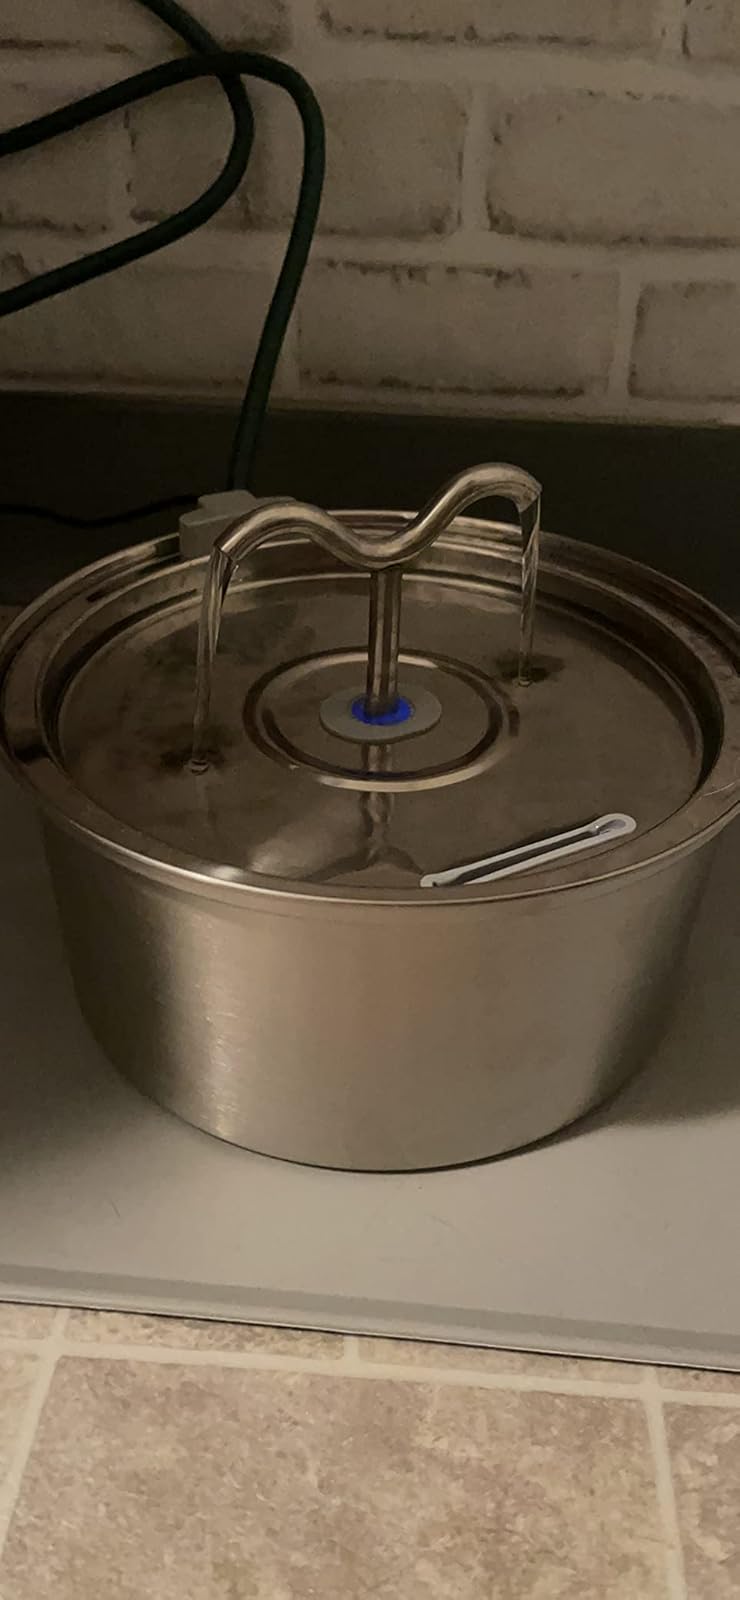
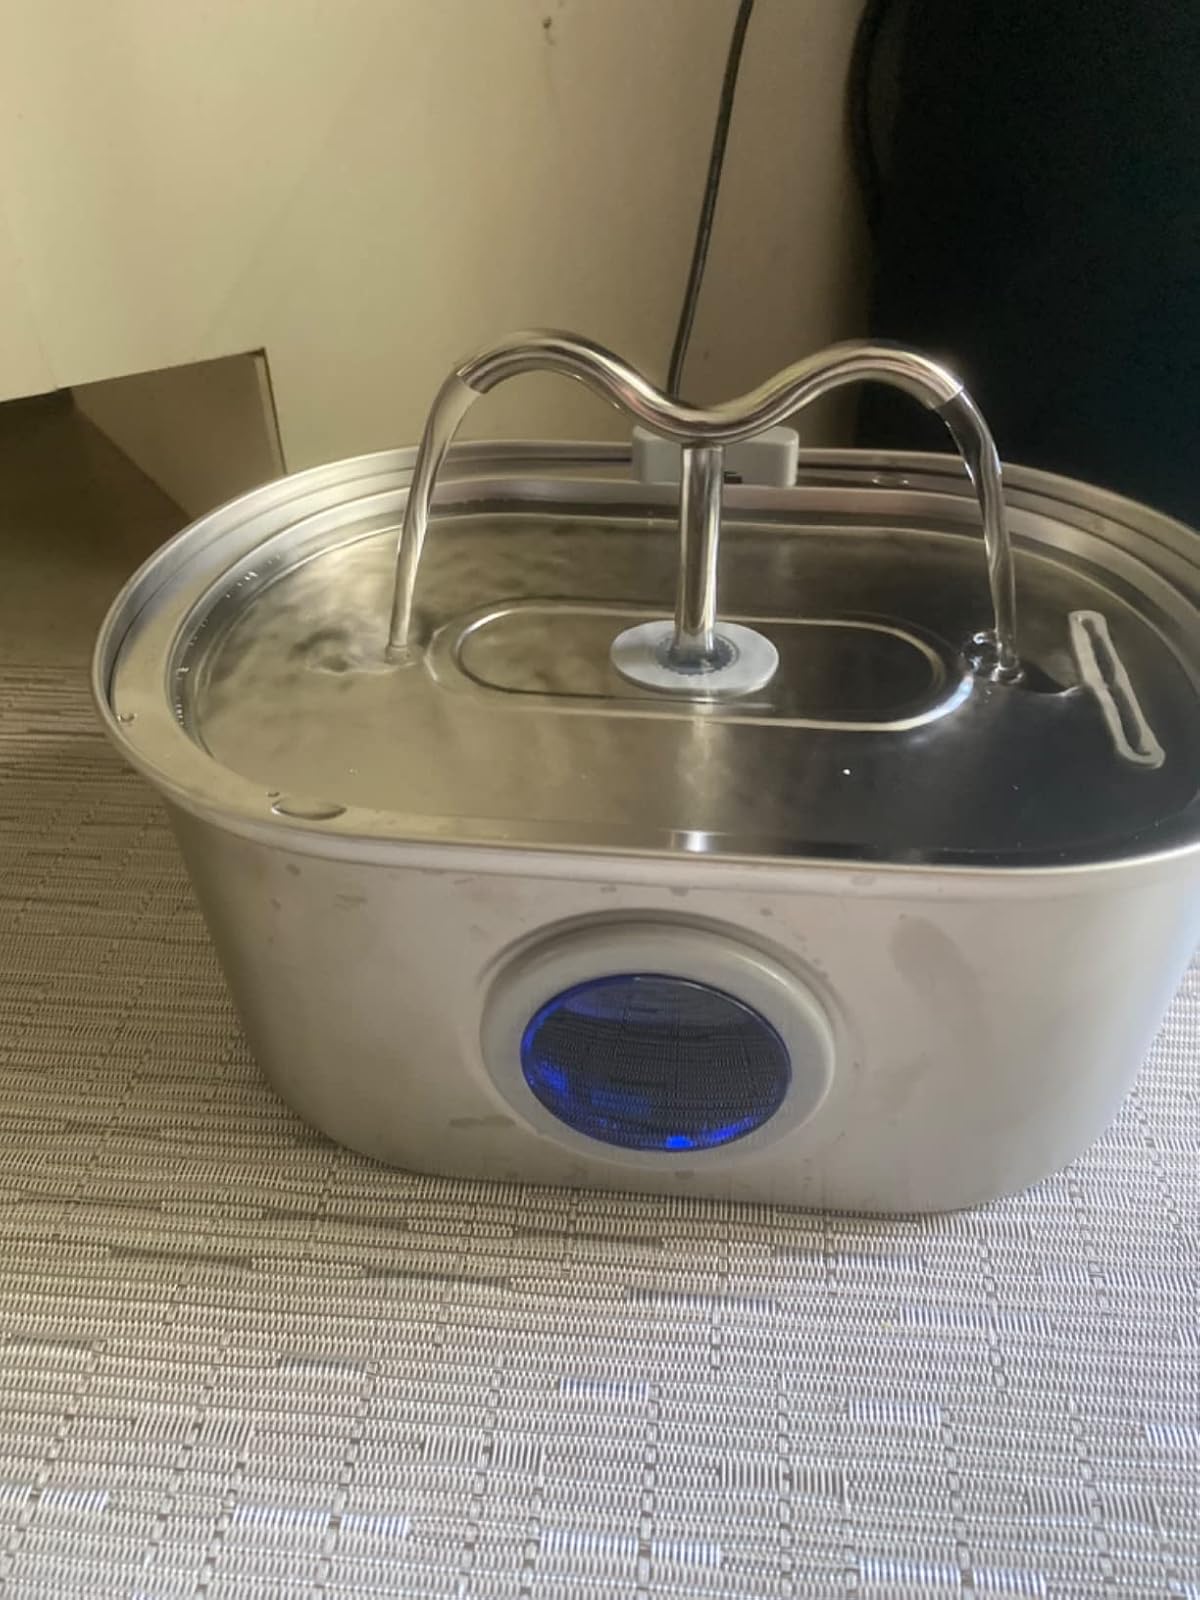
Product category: items_bowl
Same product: no